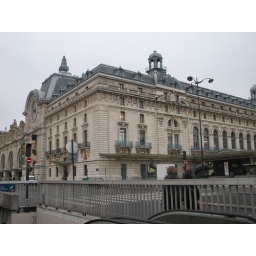
converted train station, now home to 19th century art museum, one of my favorites in the world.